Protest song

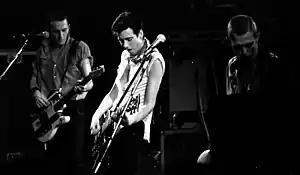
The Clash, one of the pioneers of the punk movement, who protested class economics, race issues, and authoritarianism

The most famous source of Russian protest music in the 20th century has been those known locally as bards. The term (бард in Russian) came to be used in the Soviet Union in the early 1960s, and continues to be used in Russia today, to refer to singer-songwriters who wrote songs outside the Soviet establishment. Many of the most famous bards wrote numerous songs about war, particularly The Great Patriotic War (World War II). Bards had various reasons for writing and singing songs about war. Bulat Okudzhava, who actually fought in the war, used his sad and emotional style to illustrate the futility of war in songs such as "The Paper Soldier" ("Бумажный Солдат").